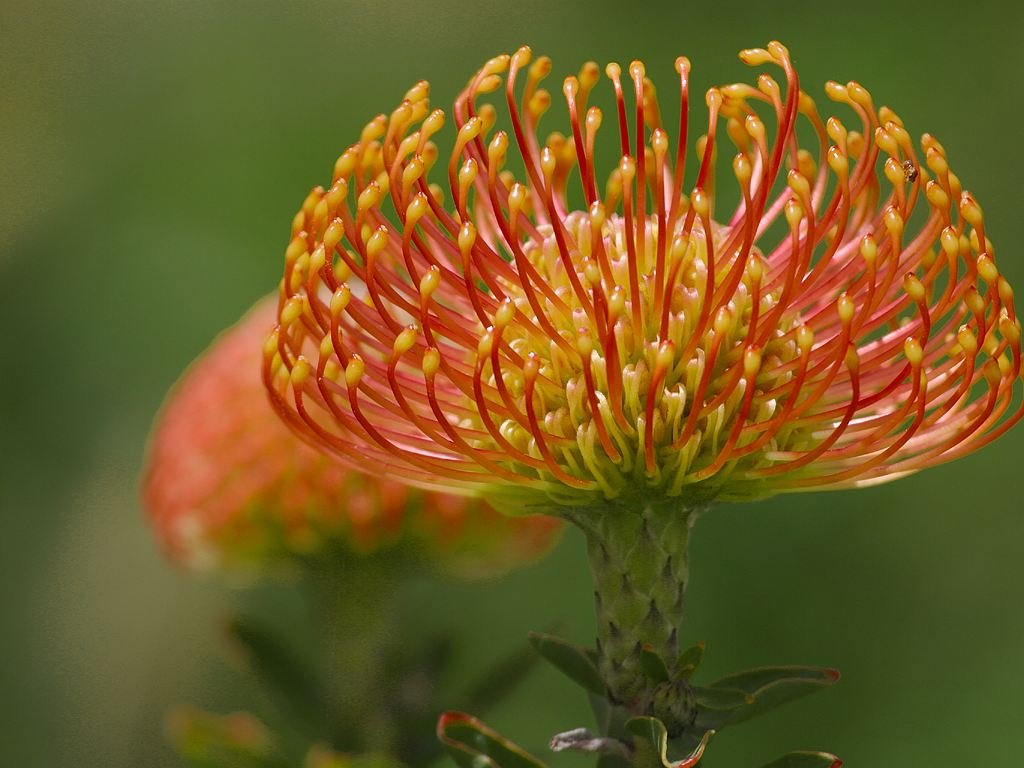
nature, blossom, plant, photography, flower, petal, bloom, orange, pollen, color, botany, yellow, flora, wildflower, flowers, close up, beautiful, exotic, nectar, macro photography, flowering plant, daisy family, plant stem, land plant